Embrace Life

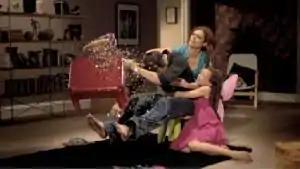
A still from "Embrace Life", showing the mother and daughter restraining the father

A father, mother and daughter are playing in their living room, with the father play-acting at driving a car: he turns an imaginary ignition key, operates an imaginary pedal and steers an imaginary wheel. His family watch from the sofa. The father turns to look at them, and as he turns back, his concentration momentarily taken from the "road", he sees some sort of peril approaching. He grimaces and turns the wheel to the left to avoid the oncoming threat. Realising the danger he is in, the daughter rushes to him and embraces him around the waist; his wife follows, putting her arms around his upper body, making the shape of a seat belt. The impact occurs, and the man is violently thrown in his seat; his legs jolt out and kick over a table with a bowl holding small metallic decorations. The bowl is thrown upwards and the metal decorations shower down. The daughter and mother successfully restrain the father, and he recovers, bringing his arms up to embrace his family who have saved him. The legend "Embrace Life Always wear your seat belt" appears on the left of the screen, and as the film fades to black the triangular grey, orange and blue "Embrace Life" logo is shown above that of the Sussex Safer Roads Partnership.